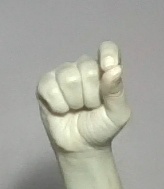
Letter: fa